Parliament of Canada

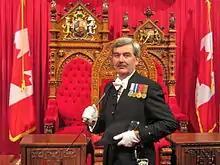
Usher of the black rod, Kevin S. MacLeod, before the thrones in the Senate chamber, 2009

The elected component of the Canadian Parliament is the House of Commons, with each member chosen by a plurality of voters in each of the country's federal electoral districts, or ridings. To run for one of the 343 seats in the House of Commons, an individual must be a Canadian citizen and at least 18 years old. Each member holds office until Parliament is dissolved, after which they may seek re-election. The ridings are regularly reorganized according to the results of each decennial national census; however, the "senatorial clause" of the "Constitution Act, 1867" guarantees each province at least as many MPs as it has senators, and the "grandfather clause" permits each province as many MPs as it had in either 1976 or 1985. The existence of this legislation has pushed the size of the House of Commons above the required minimum of 282 seats.